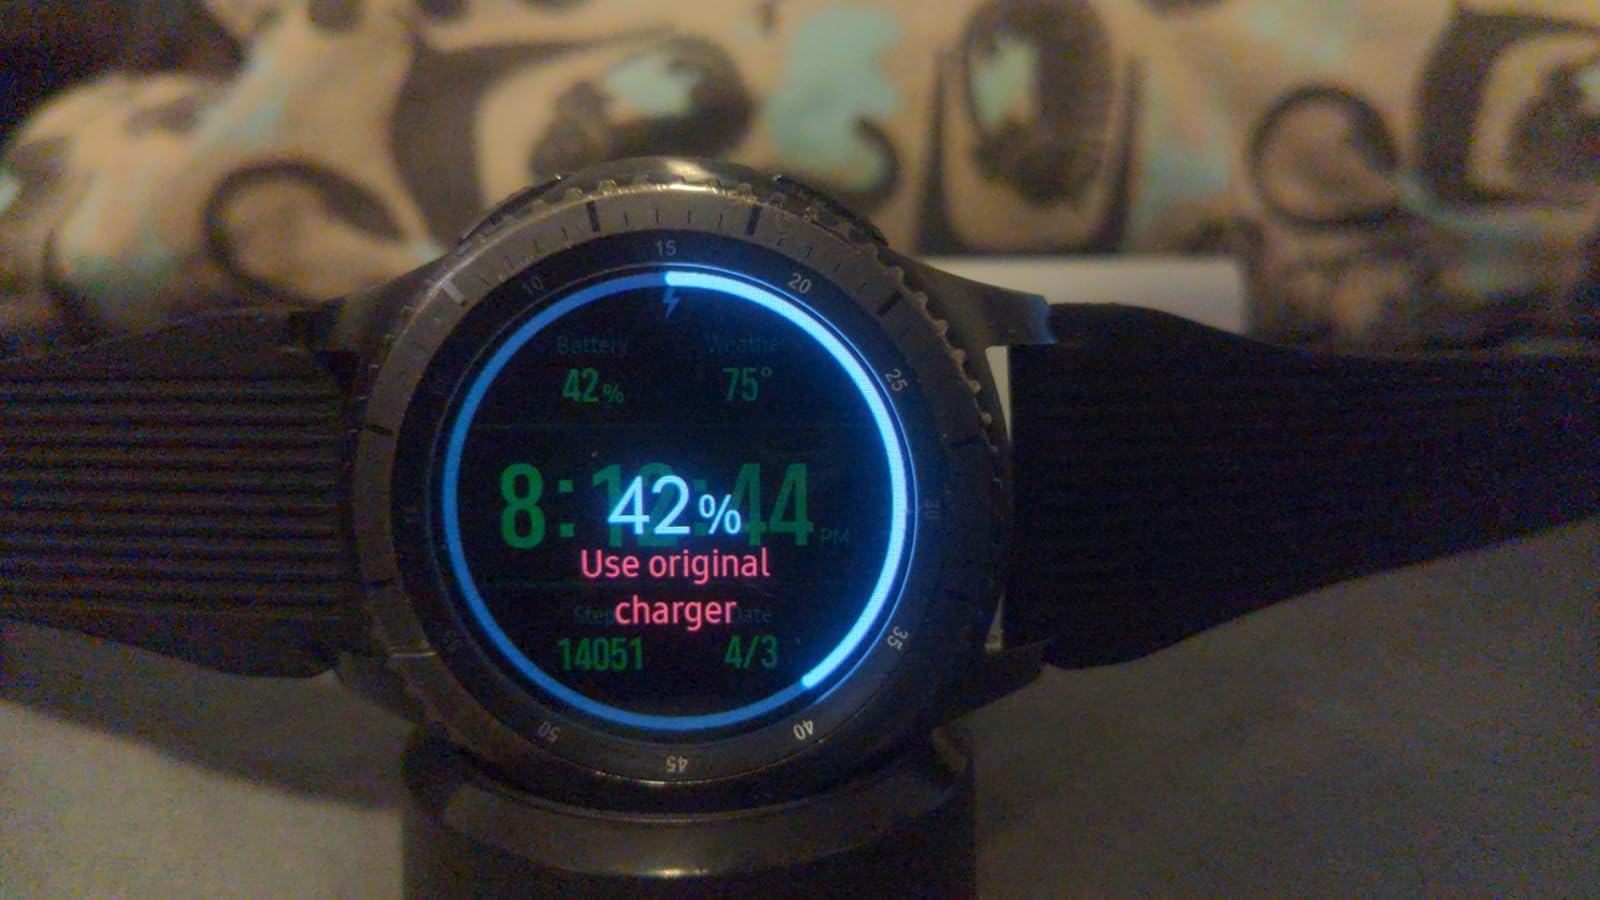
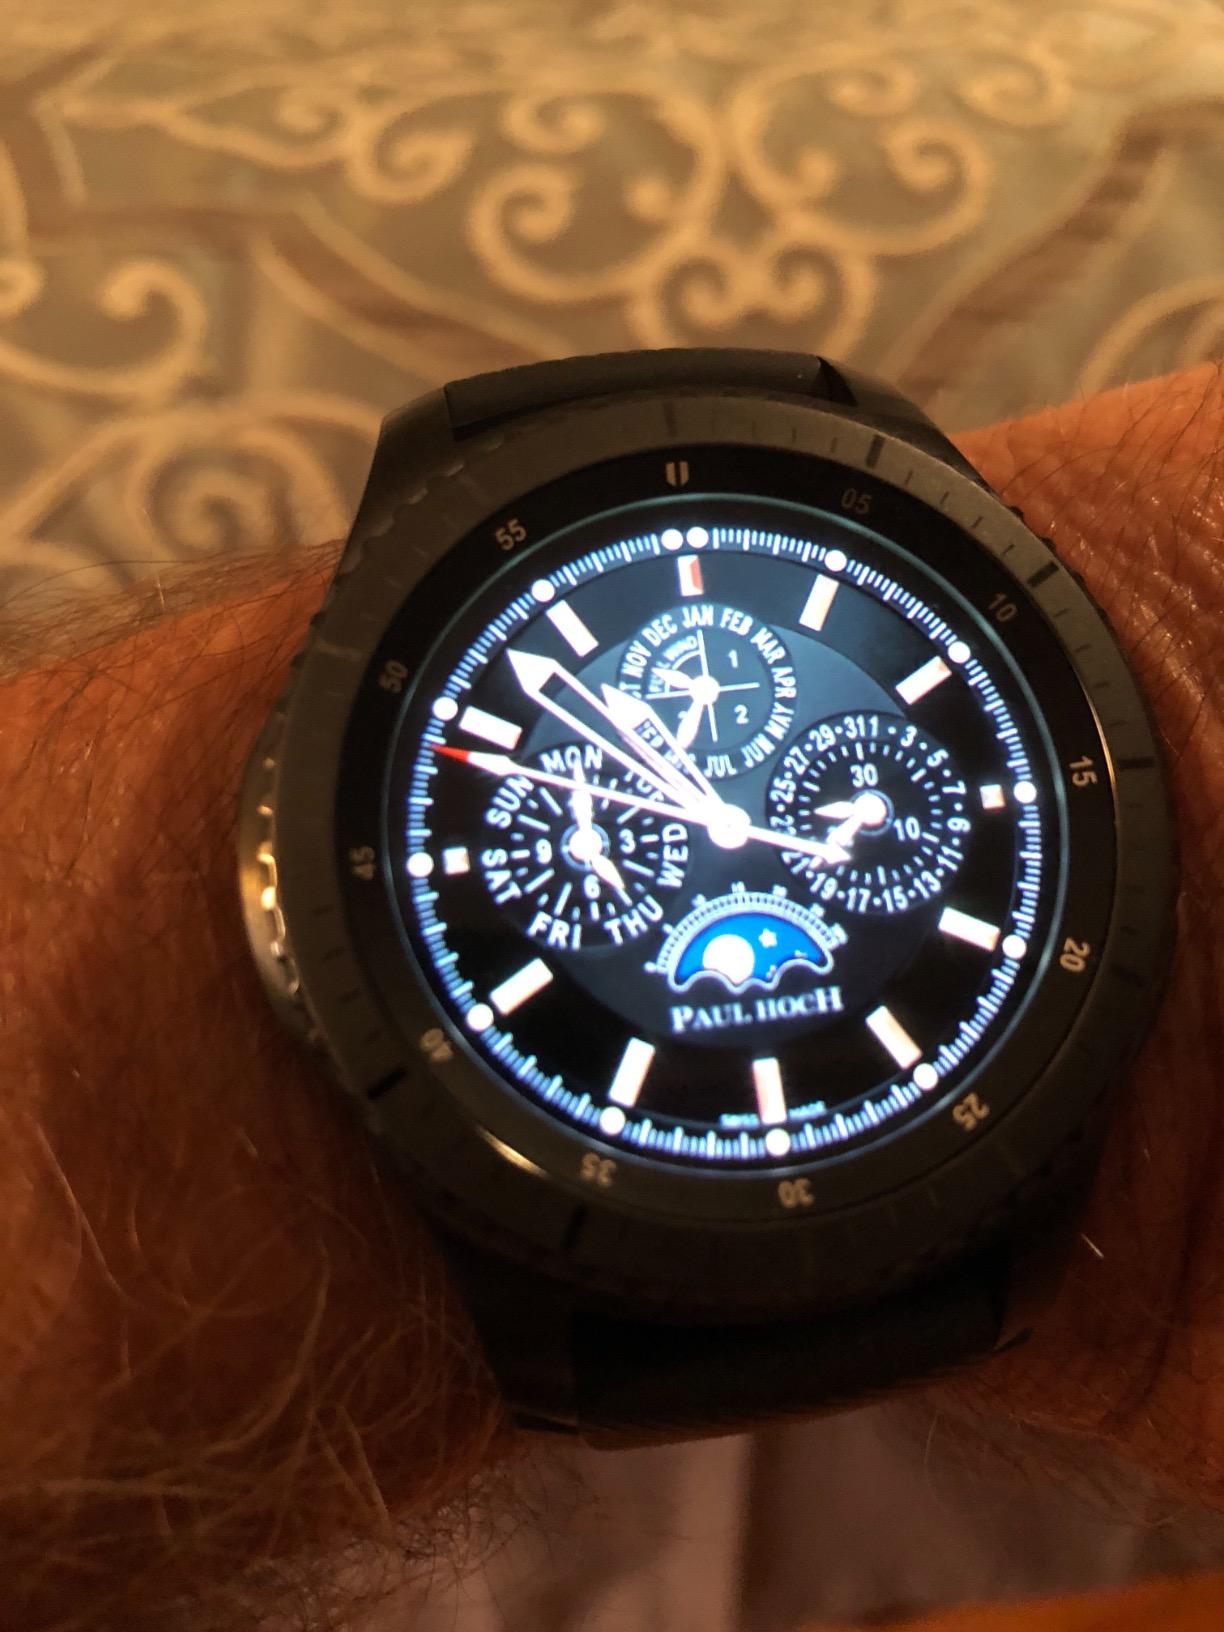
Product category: smartwatch
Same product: yes